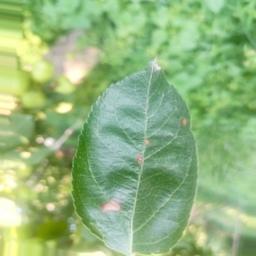
Label: Alternaria